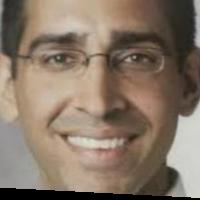
Age group: age 41-55